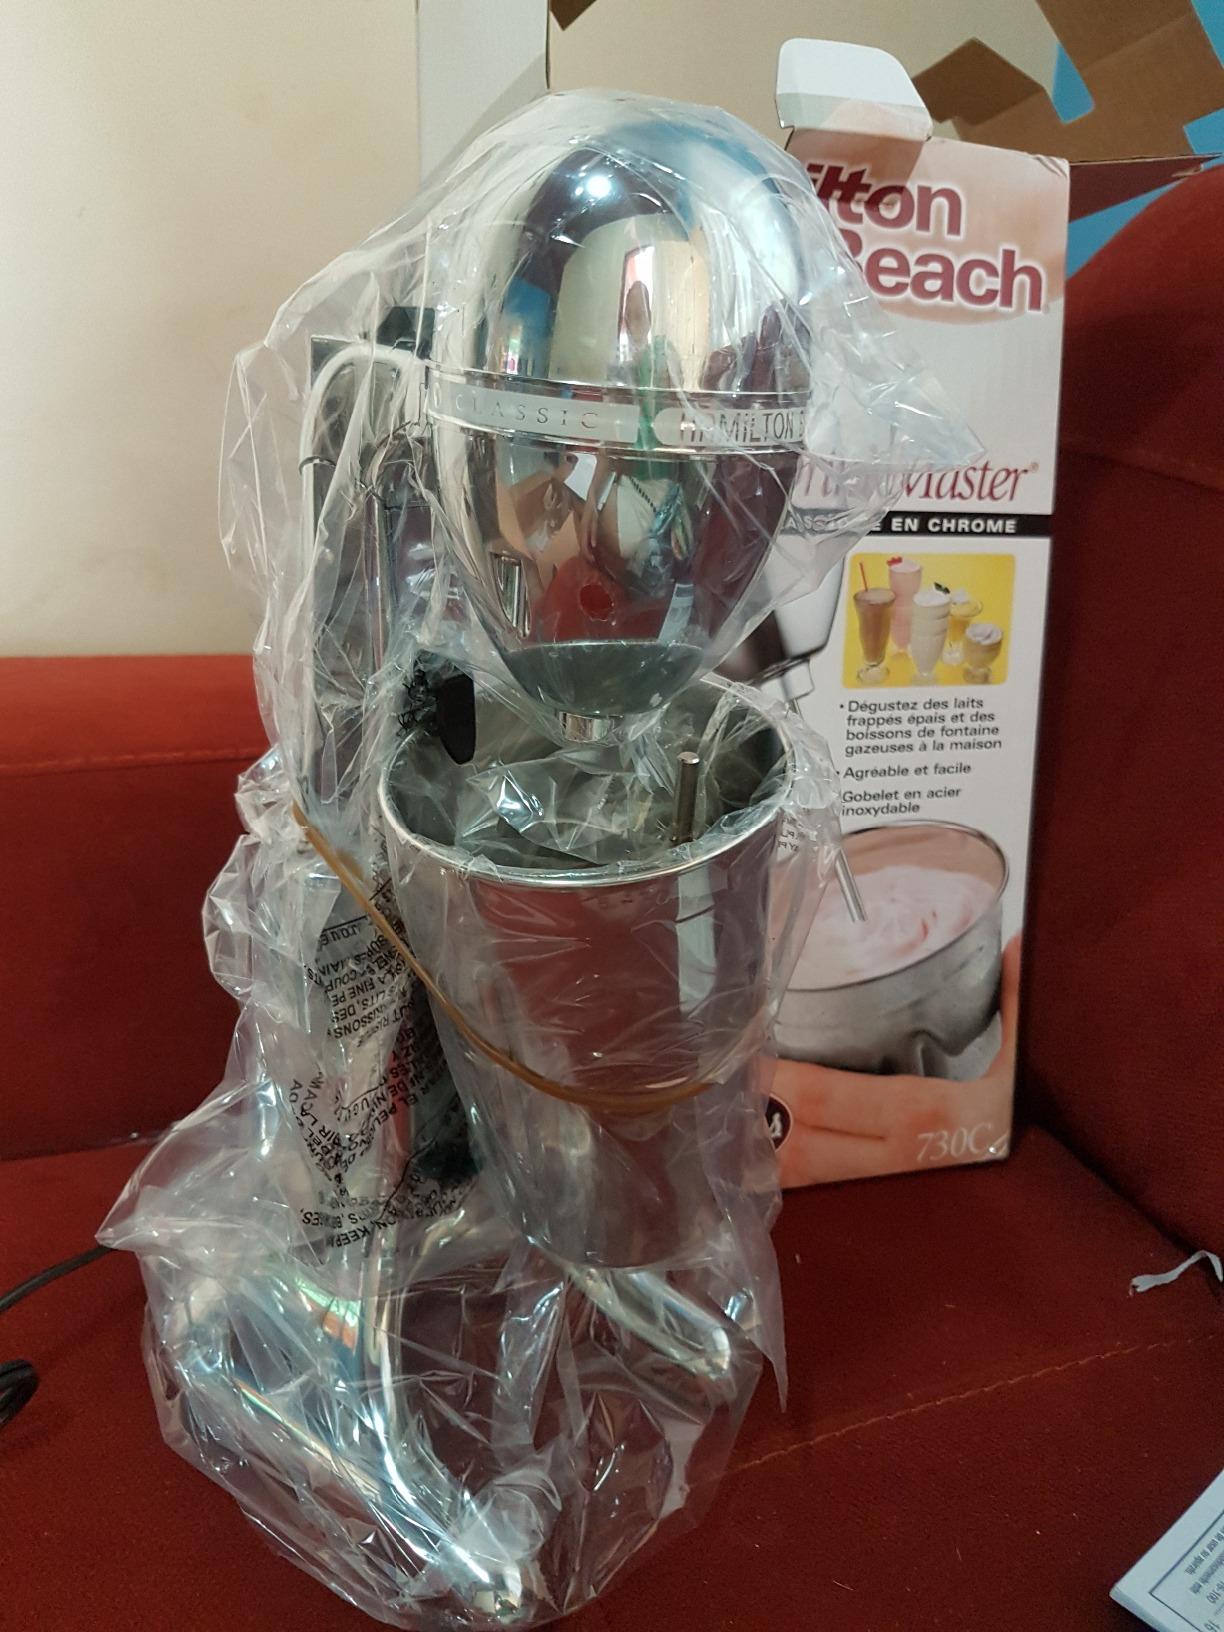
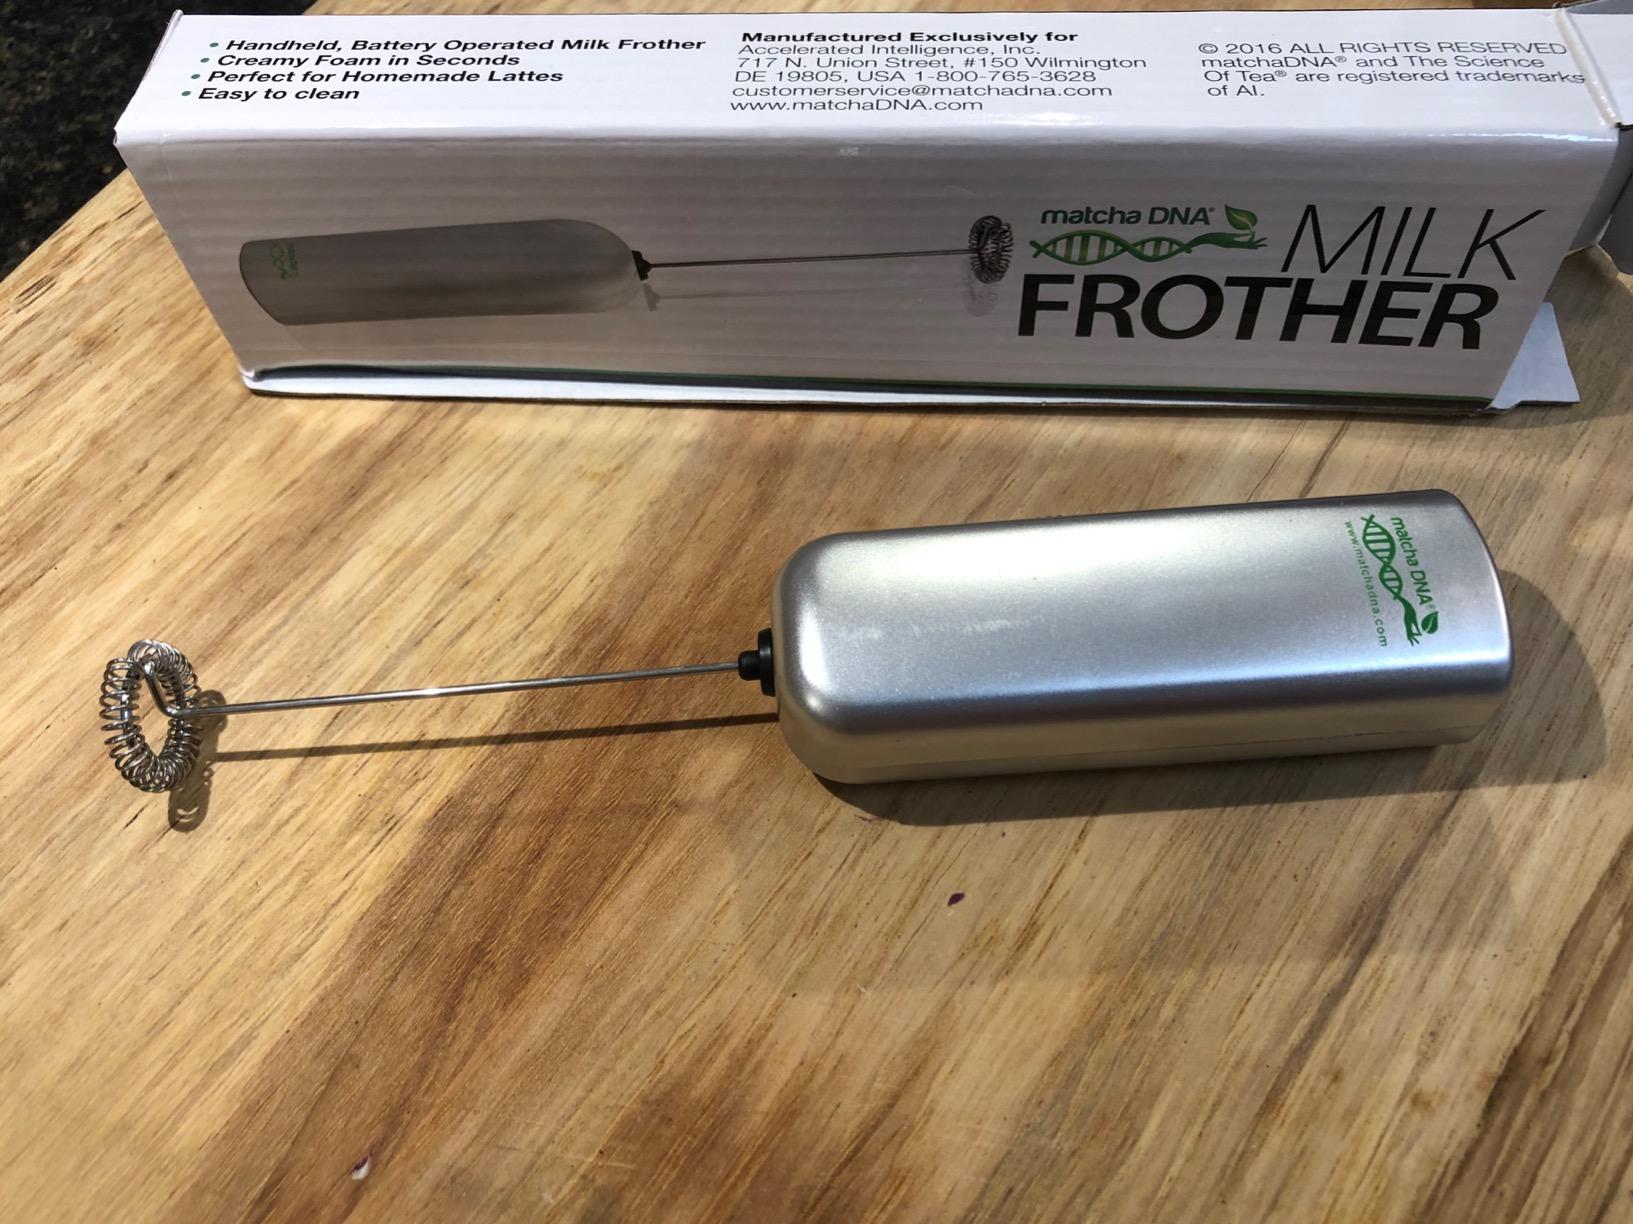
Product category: items_mixer
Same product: no